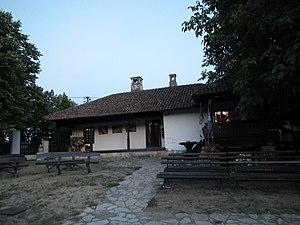
Grocka est une ville et une municipalité de Serbie. Grocka constitue l’une des 7 municipalités périurbaines de la Ville de Belgrade. Au recensement de 2011, la ville comptait 8 441 habitants et la municipalité dont elle est le centre 83 907.